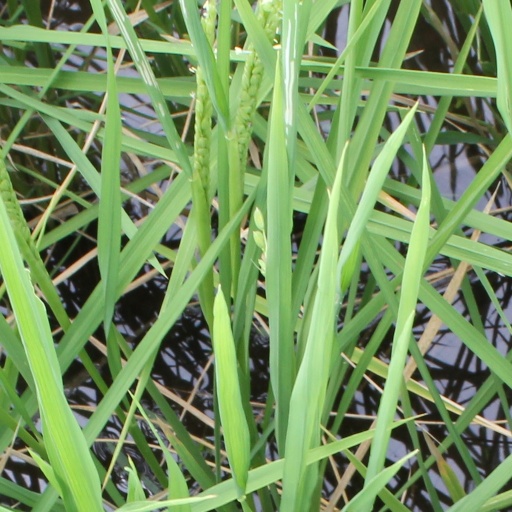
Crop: rice